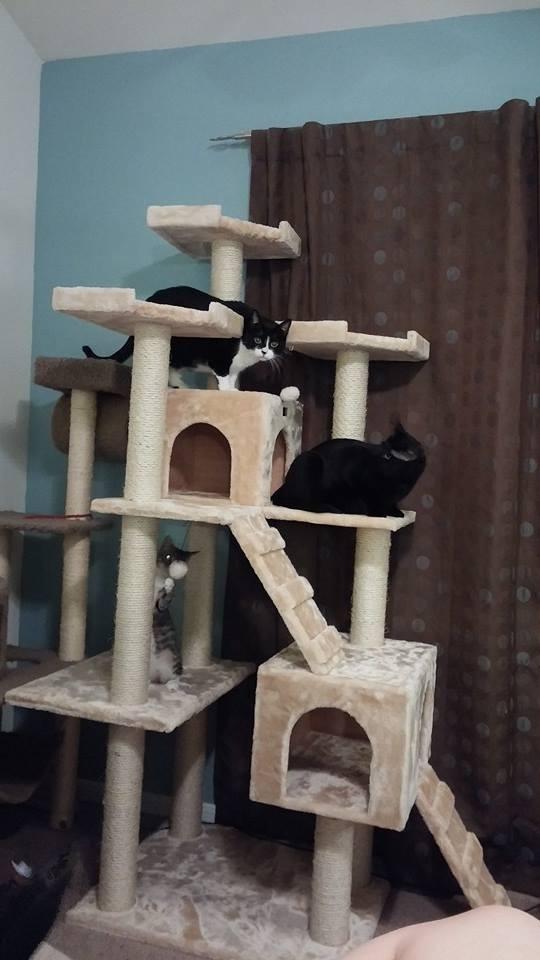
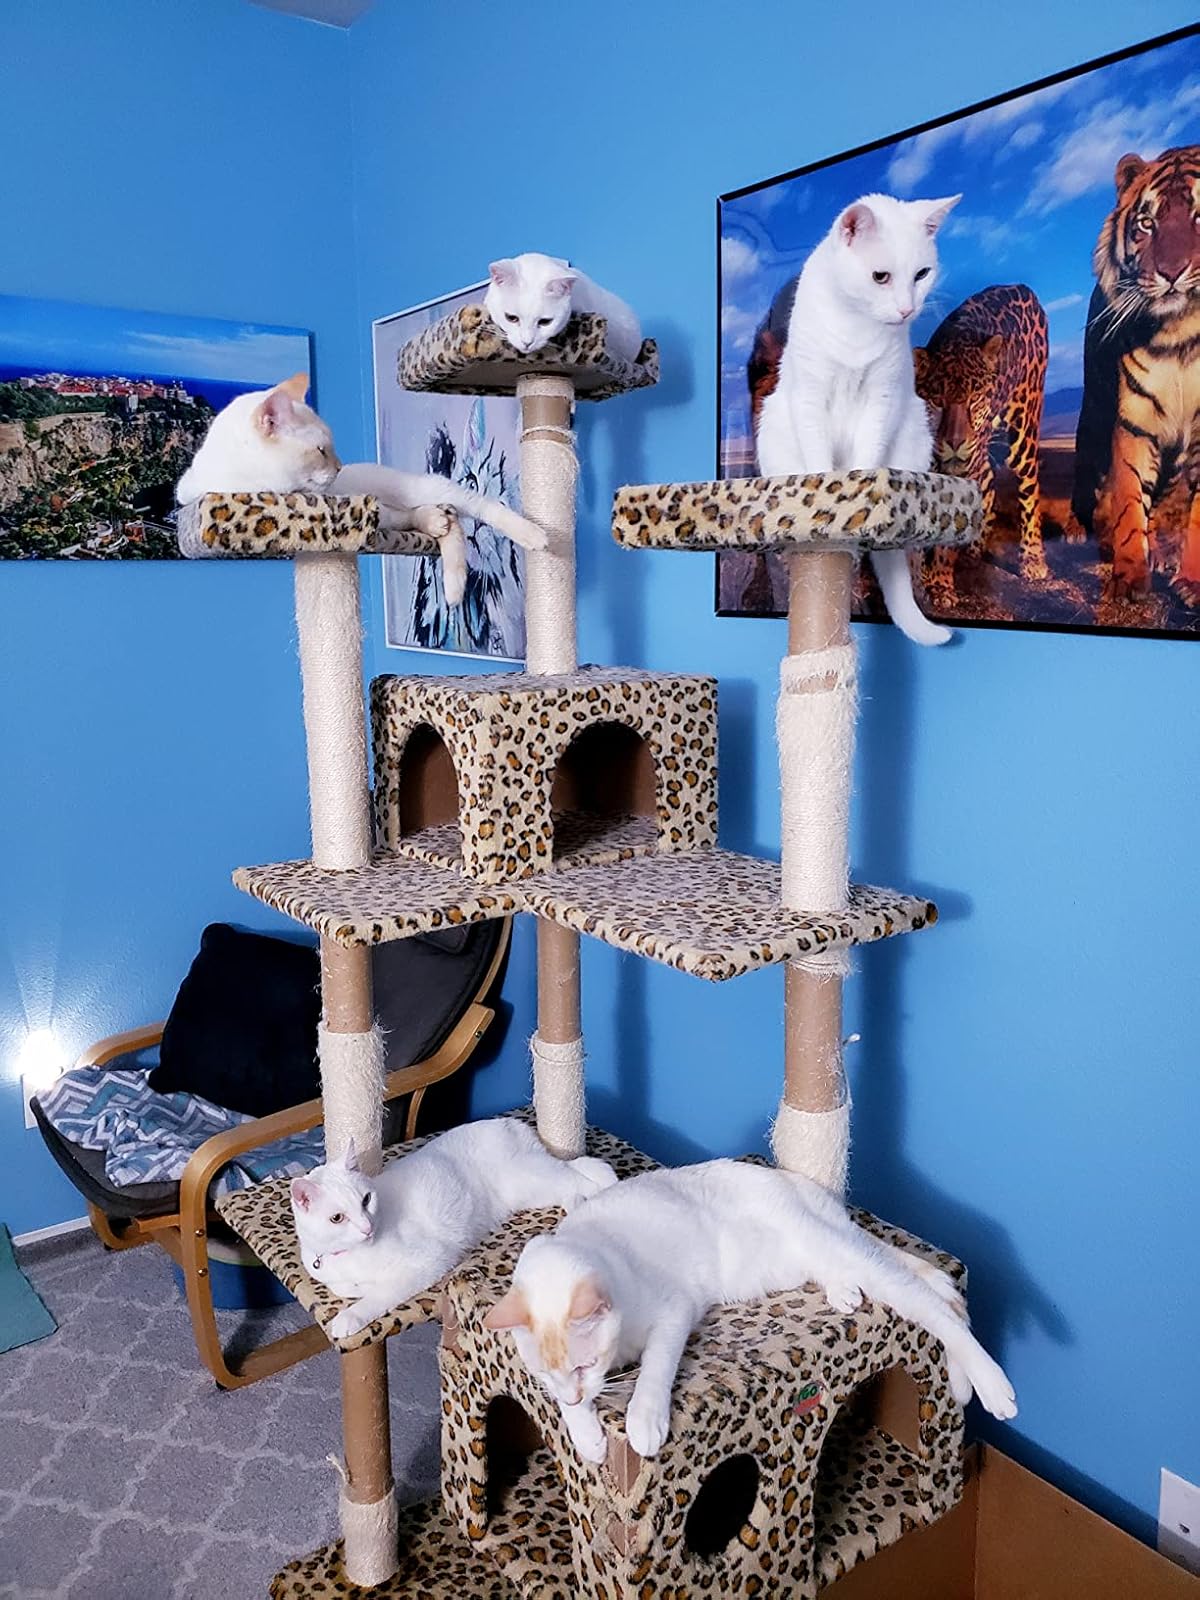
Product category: items_cat tree
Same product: no